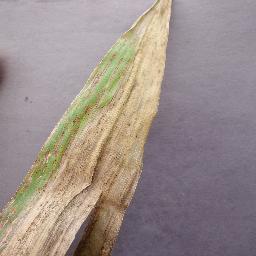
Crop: corn
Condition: (maize)_northern_blight